Alejandro Jodorowsky

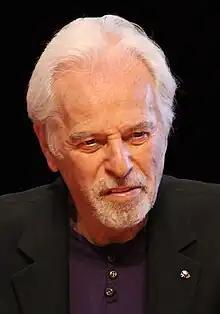
Jodorowsky in 2011

Alejandro Jodorowsky Prullansky (born 17 February 1929) is a Chilean and French avant-garde filmmaker. Known for his films "El Topo" (1970), "The Holy Mountain" (1973) and "Santa Sangre" (1989), Jodorowsky has been "venerated by cult cinema enthusiasts" for his work which "is filled with violently surreal images and a hybrid blend of mysticism and religious provocation".